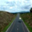
Label: road